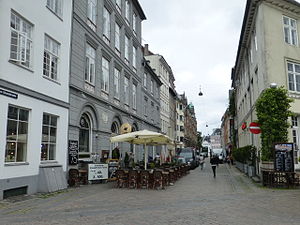
Store Strandstræde
Store Strandstræde set fra Nyhavn. Den grå bygning til venstre er nr. 3, der blev opført af konditor Grandjean.
Store Strandstræde er en gade i Indre By i København, hvor den går fra hjørnet af Kongens Nytorv og Nyhavn til Sankt Annæ Plads.